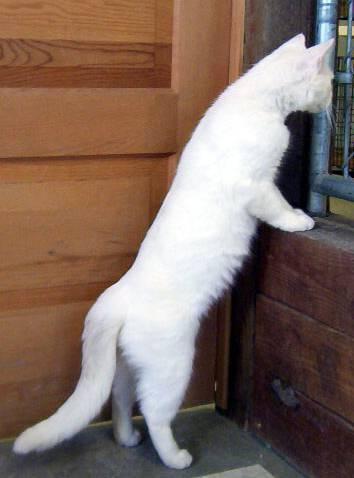
cat